Interceptor multi-threat body armor system

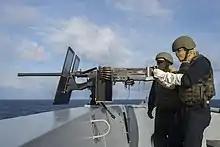
U.S. Navy sailors in June 2017 wearing OTVs aboard USS "Green Bay" in the "M81" woodland pattern.

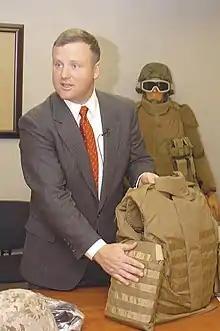
An Interceptor vest with additional side SAPI plates and neck protector in 2005, with a set of full-body armor in the background.

Materials for the Interceptor vest were developed by DARPA in the 1990s, and a contract for production was awarded to DHB Industries' Point Blank Body Armor, Inc., by the U.S. Army Soldier Systems Center. IBA was announced on April 13, 1998, and the contract to manufacture IBA was awarded to an Oakland Park, Florida-based company under a five-year indefinite delivery/indefinite quantity contract in late July 1998, and the body armor went into full production later that year.